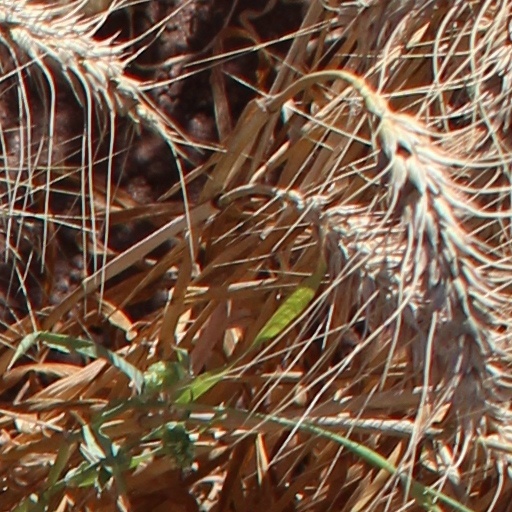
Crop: wheat